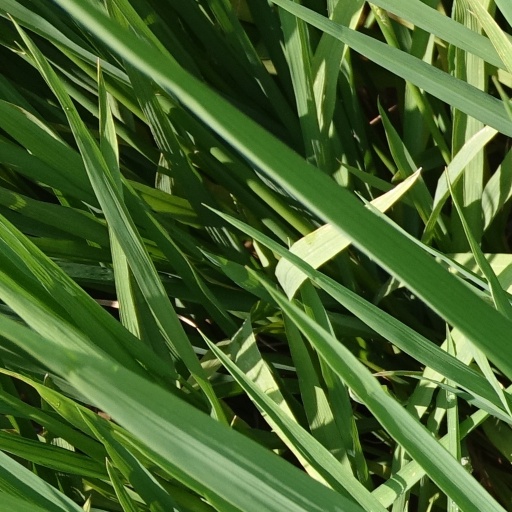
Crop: rice